Maestro (2021 film)

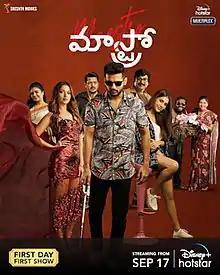
Official release poster

Maestro is a 2021 Indian Telugu-language black comedy crime thriller film directed by Merlapaka Gandhi. The film stars Nithiin, Tamannaah Bhatia, Nabha Natesh and Jisshu Sengupta. A remake of the 2018 Hindi film "Andhadhun", it follows a blind piano player who unwittingly becomes embroiled in the murder of a former actor.